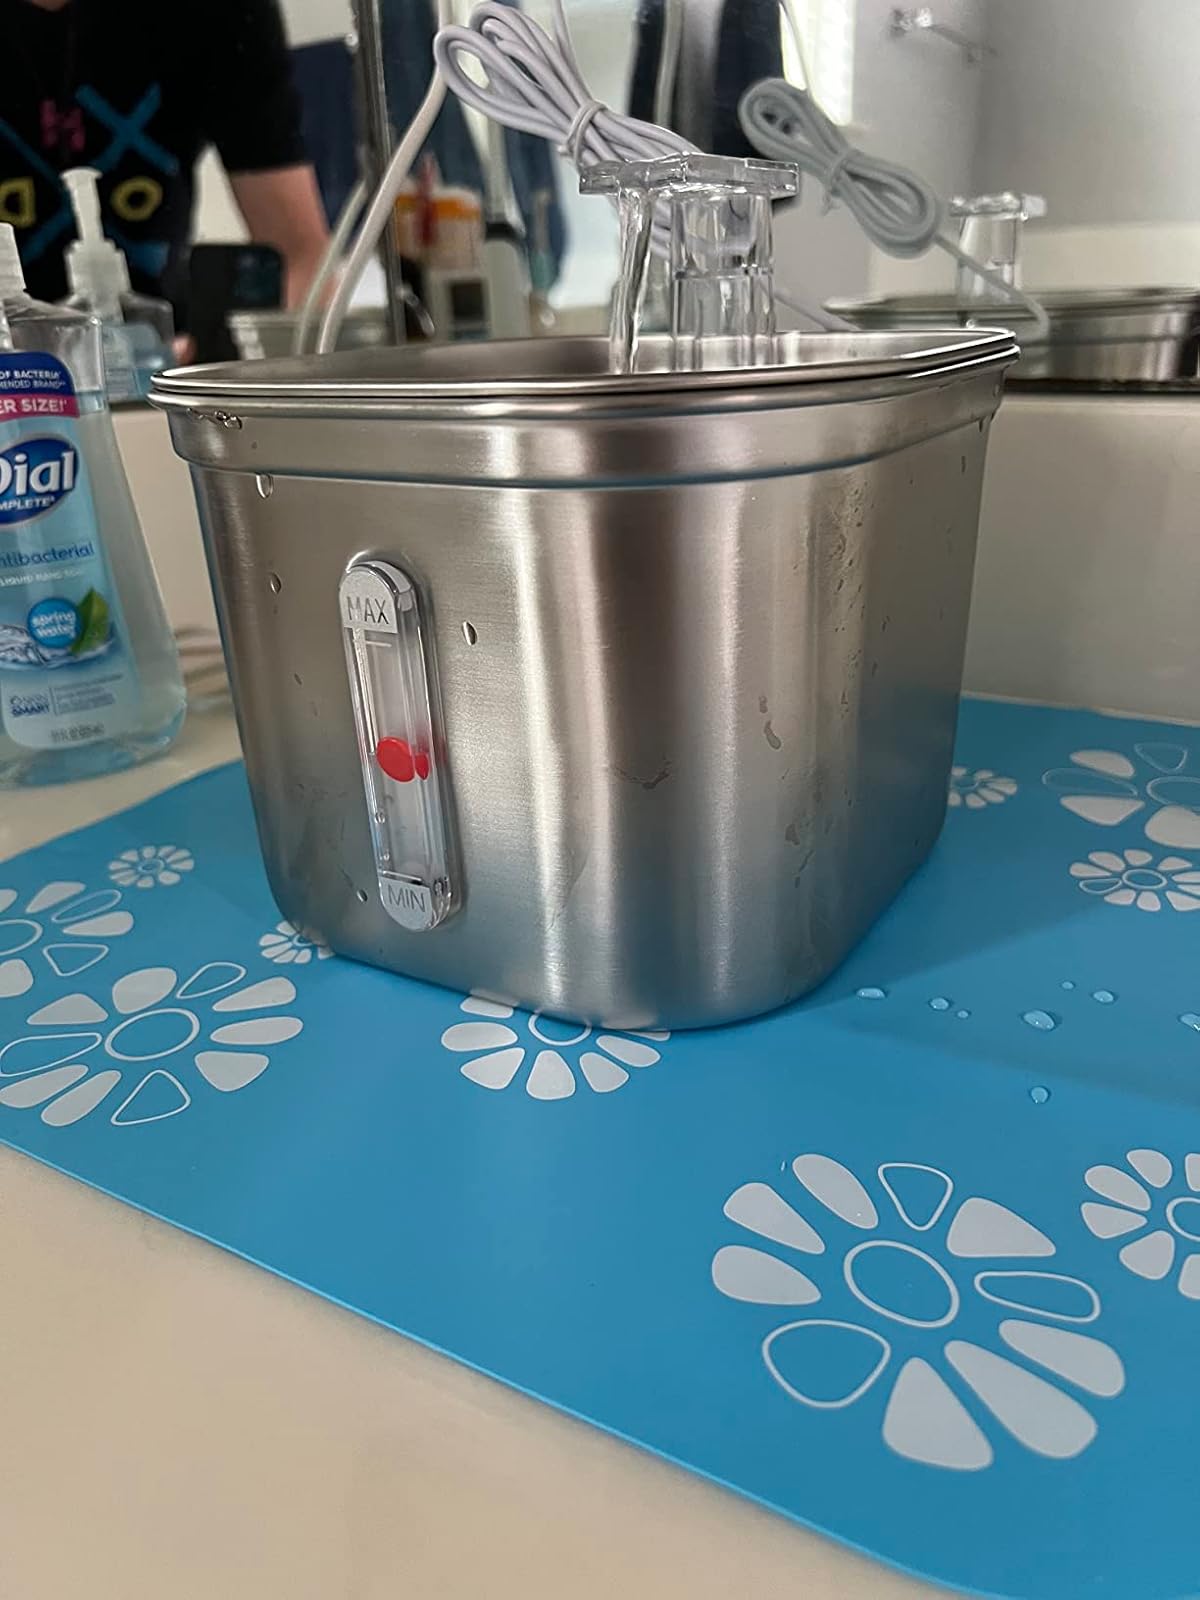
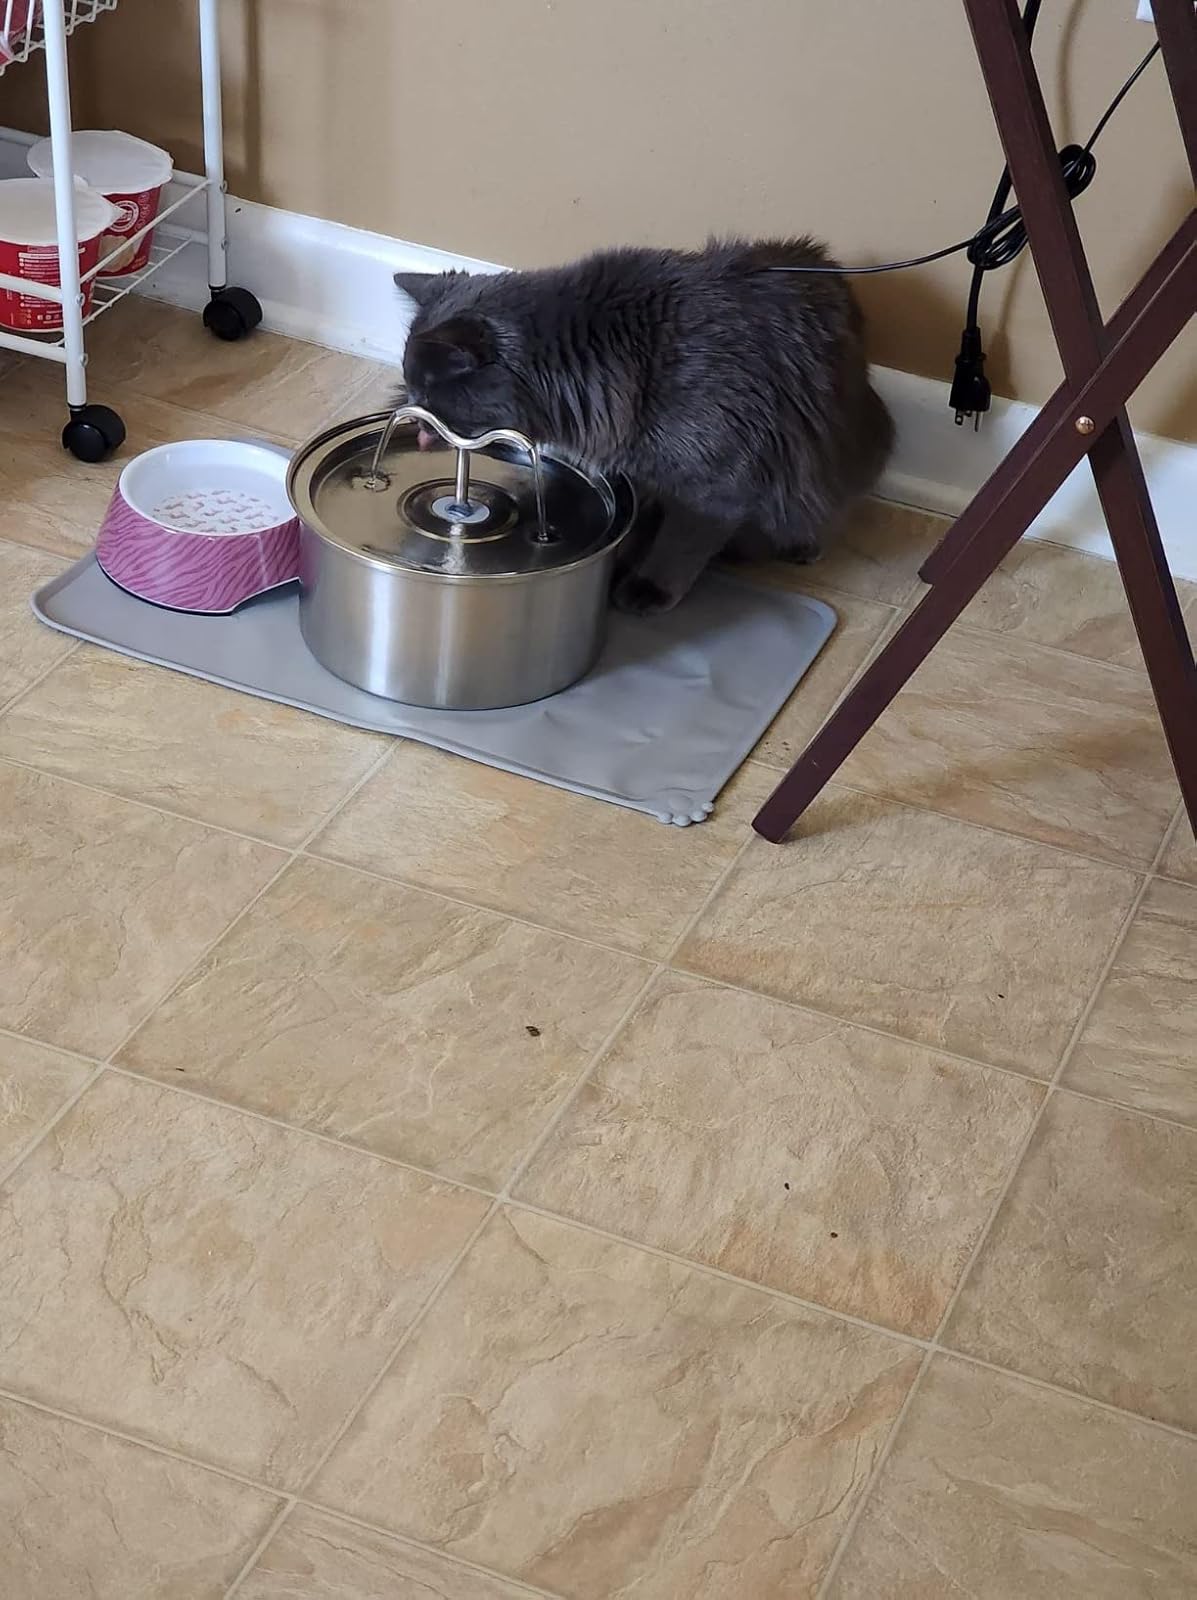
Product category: items_bowl
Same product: no